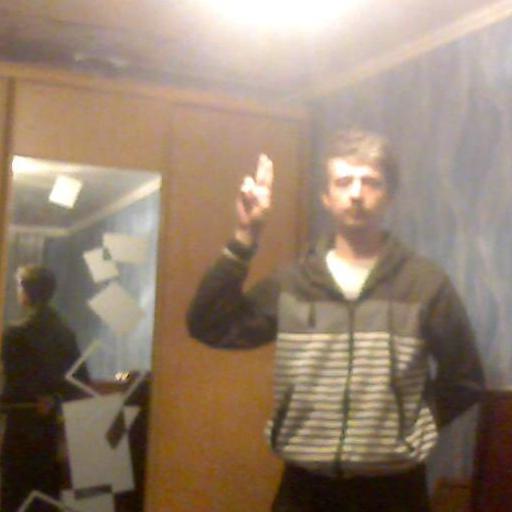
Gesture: two_up